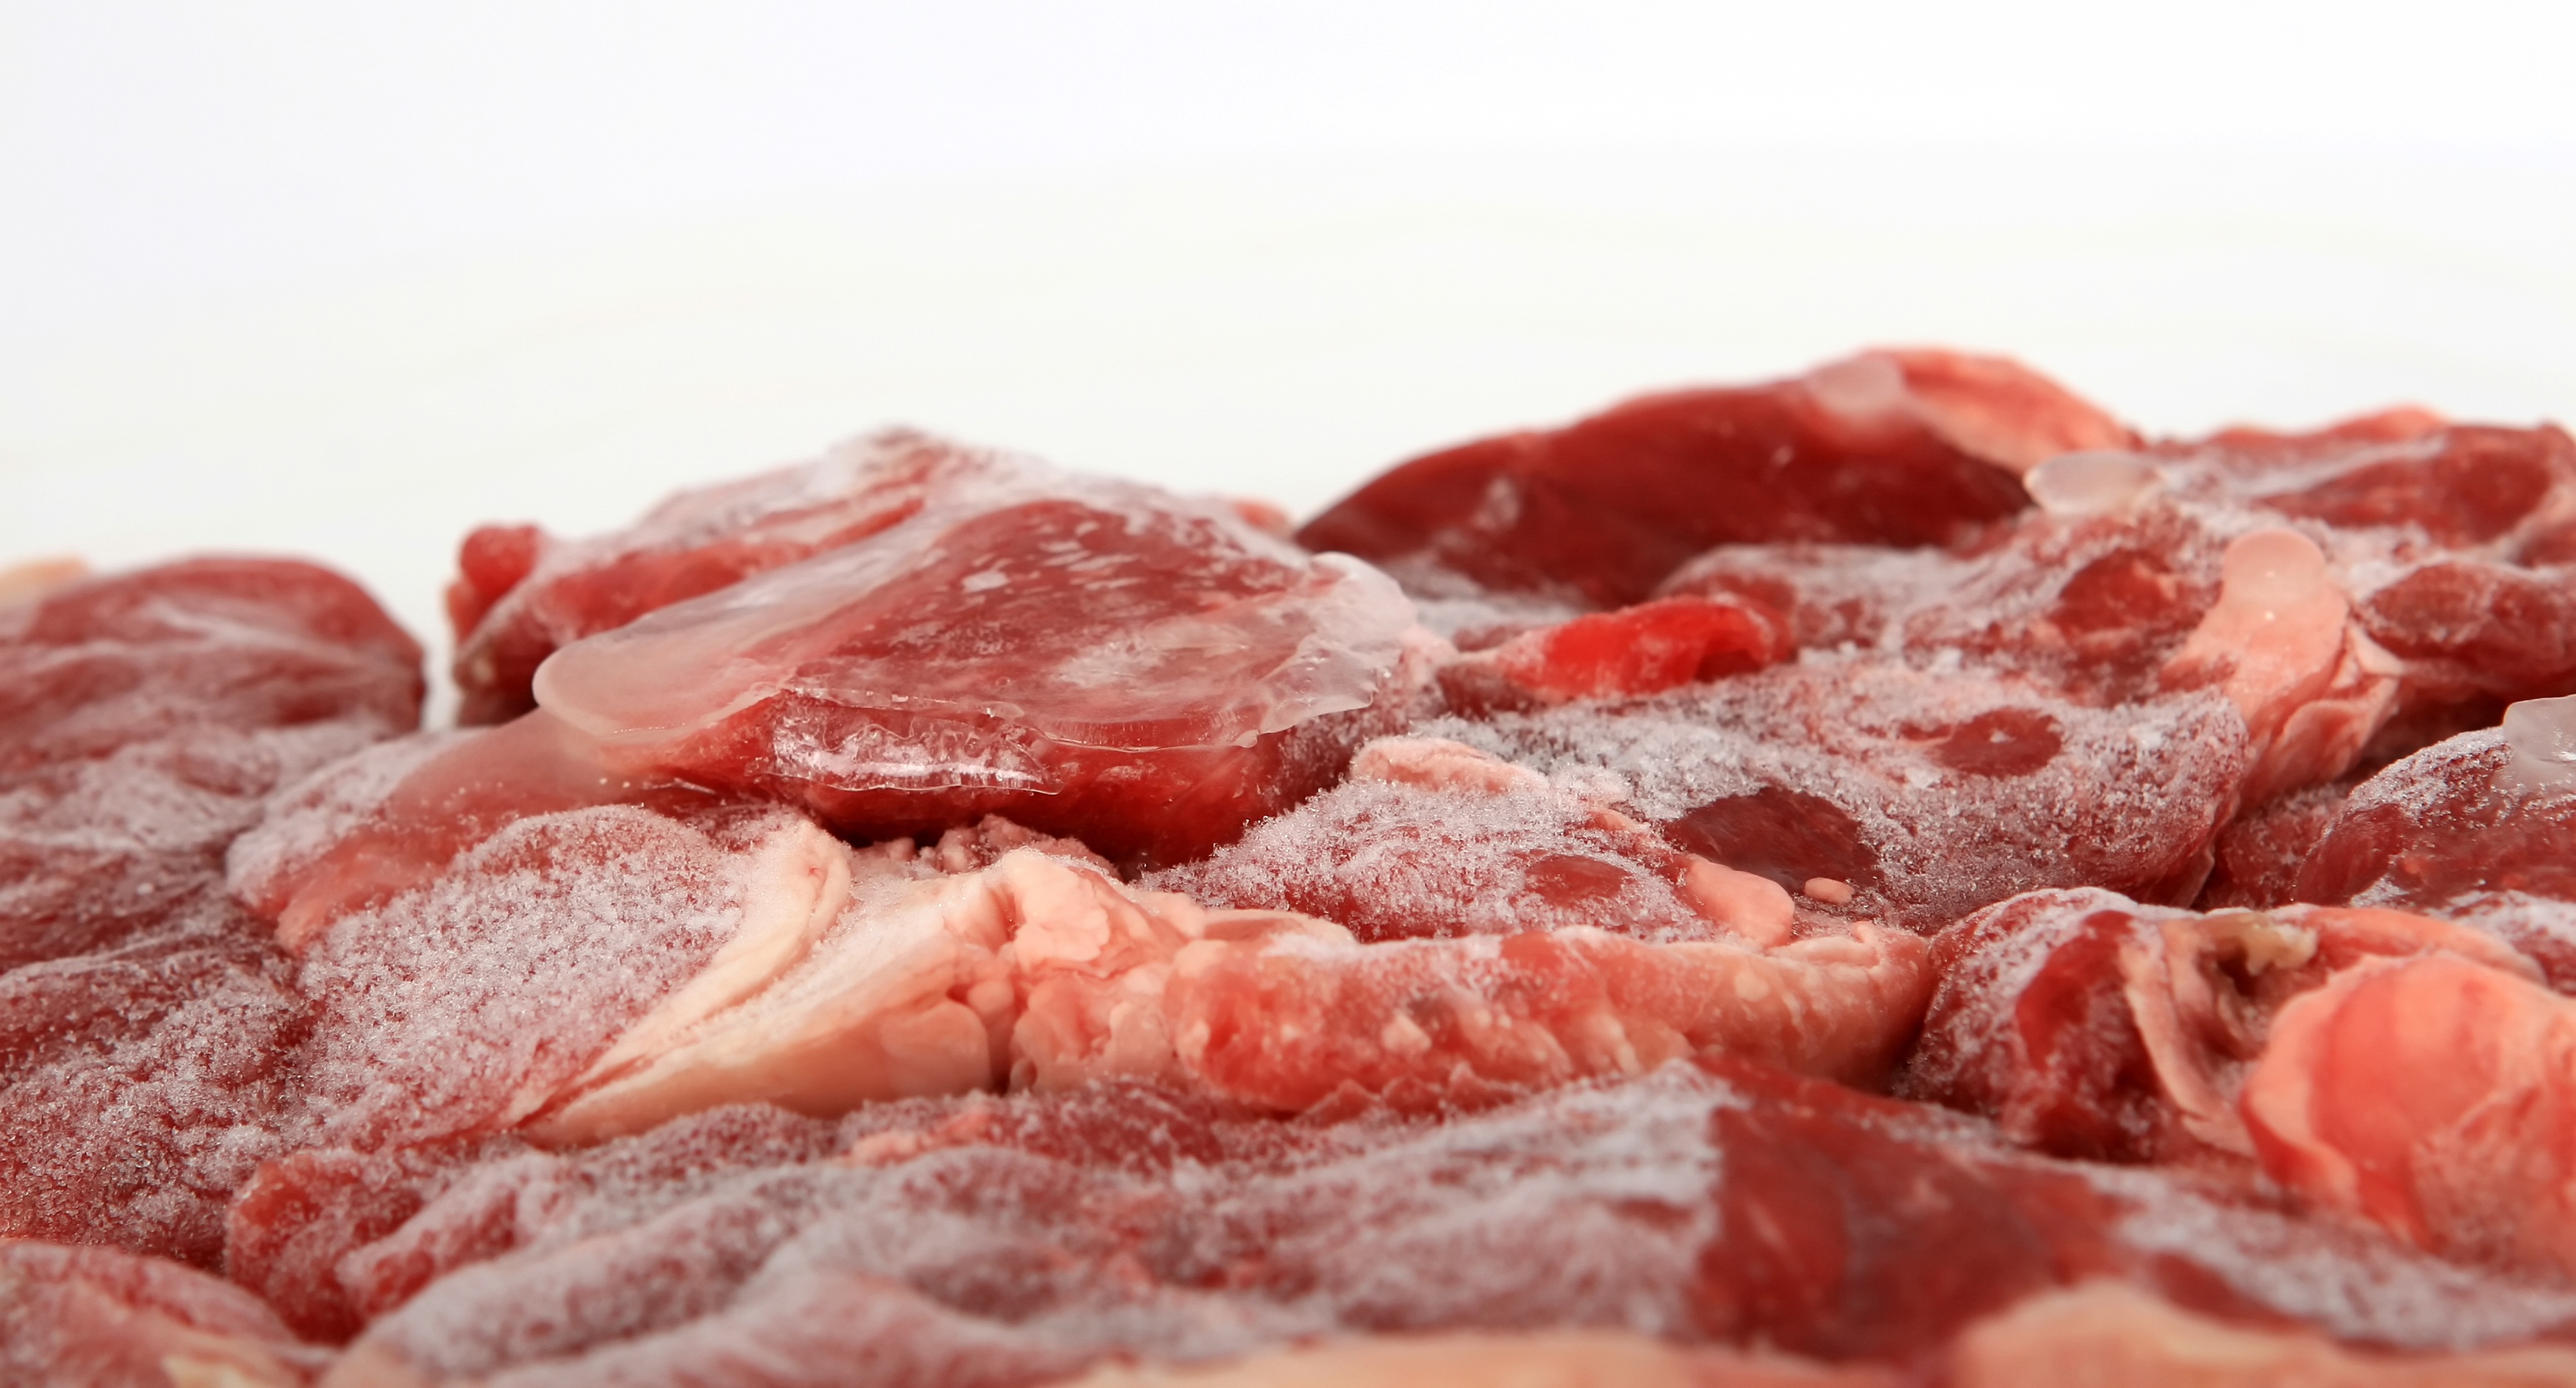
restaurant, dish, meal, food, cooking, produce, macro, natural, plate, frozen, weight, colorful, groceries, healthy, meat, pork, cuisine, beef, delicious, health, cookery, steak, lamb, eating, nutrition, eye, supermarket, fry, rib, good, mutton, slim, loss, catering, diet, ham, supper, hungry, veal, fillet, protein, dieting, slimming, flesh, grilling, appetite, sirloin, venison, red meat, nourishing, braising, animal source foods, kobe beef, sirloin steak, brisket, salt cured meat, lamb and mutton, horse meat, capicola, wholesome